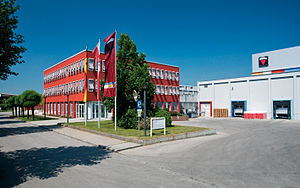
Keimfarben / Koncernstruktur
Koncernen har hovedkontor i Diedorf.
Keimfarben GmbH er en mellemstor virksomhed med hovedkontor i Diedorf ved Augsburg. Virksomheden er en del af Leonhard Moll AG-koncernen og er en af verdens førende producenter af silikatmaling. Bygninger som Det Hvide Hus, Buckingham Palace, Operahuset i Sydney og Bolschoi-teatret er malet med Keimfarben.